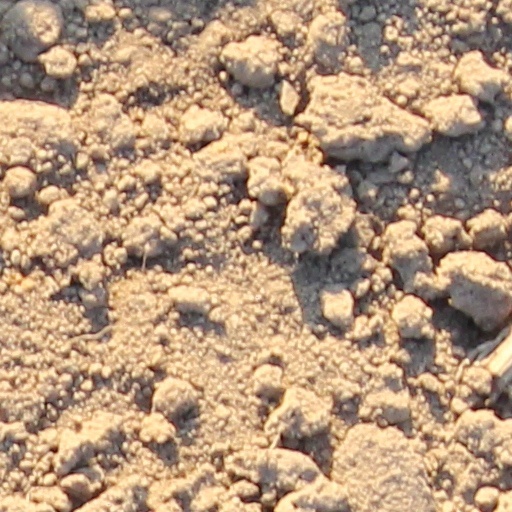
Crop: wheat